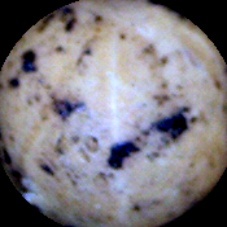
Label: Spotted